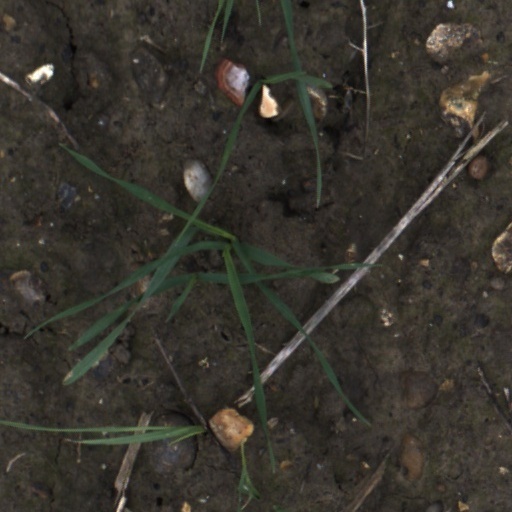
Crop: wheat